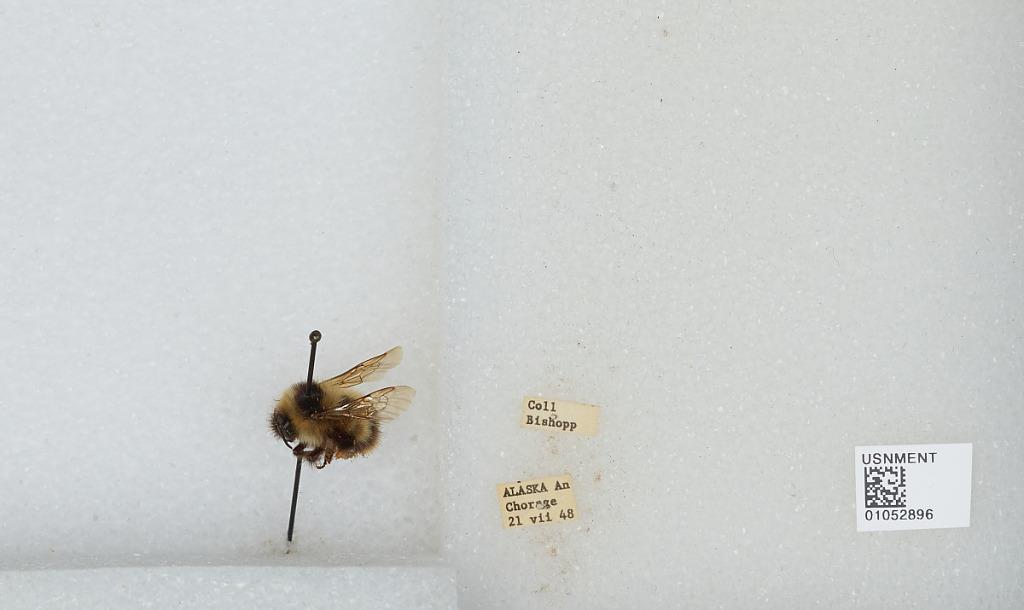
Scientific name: Bombus sp.
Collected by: Bishopp
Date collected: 1948-7-21
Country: United States
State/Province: Alaska
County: Anchorage
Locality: Anchorage
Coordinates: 61.22, -149.9